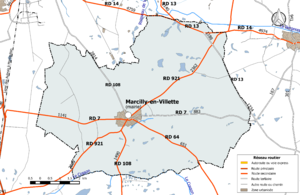
Carte du réseau routier de la commune de fr:Marcilly-en-Villette.
Marcilly-en-Villette est une commune française, située dans le département du Loiret en région Centre-Val de Loire.